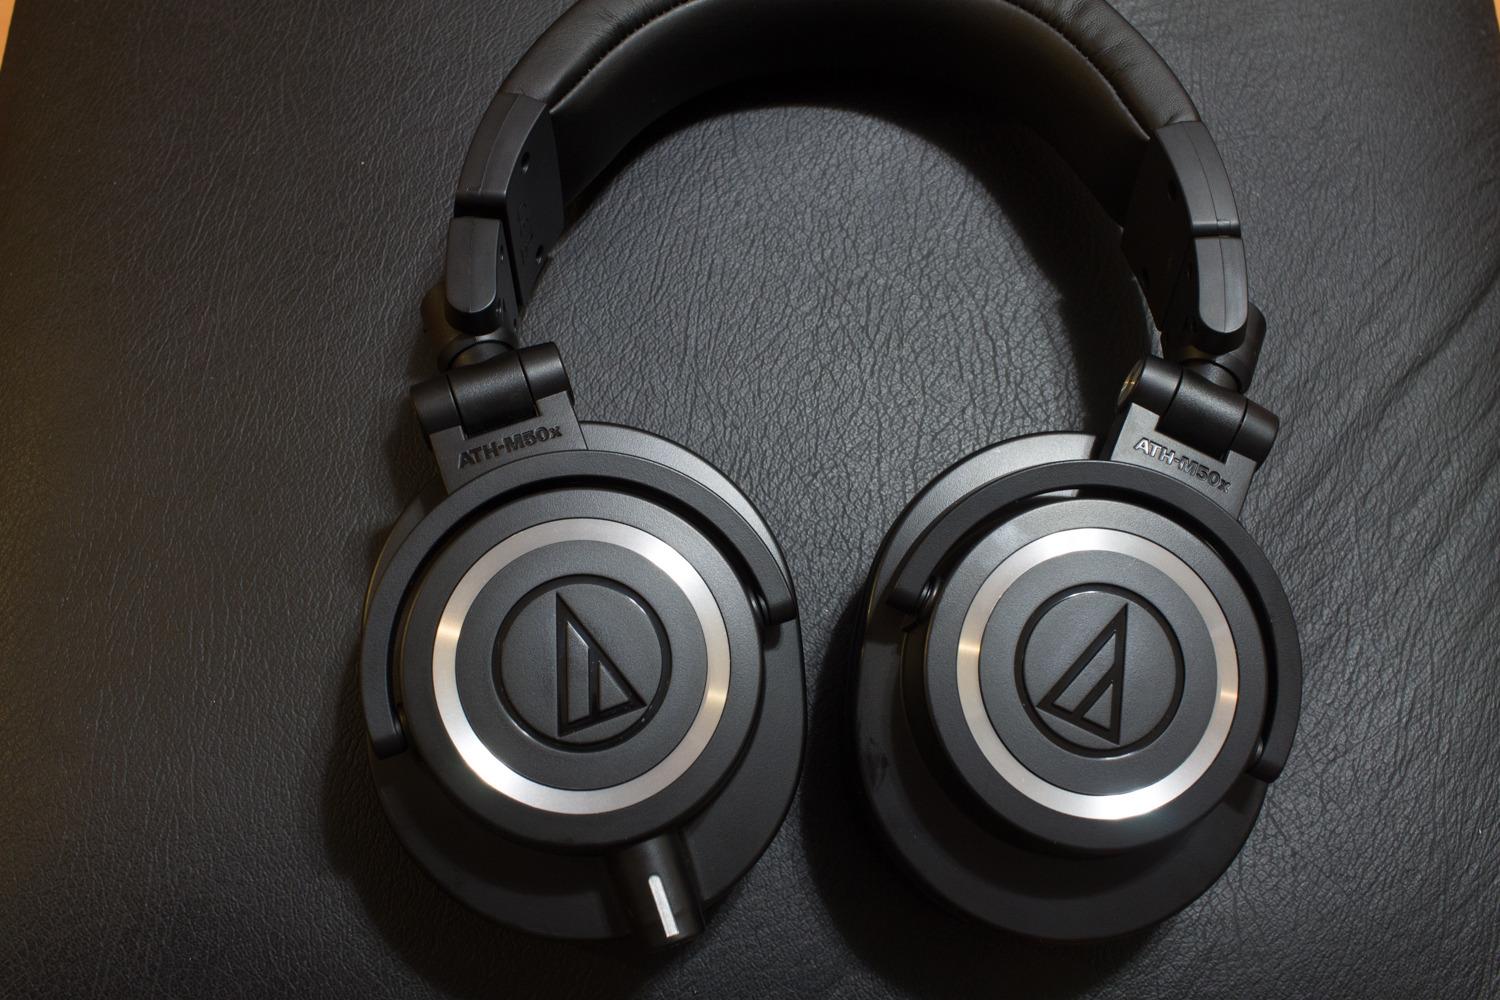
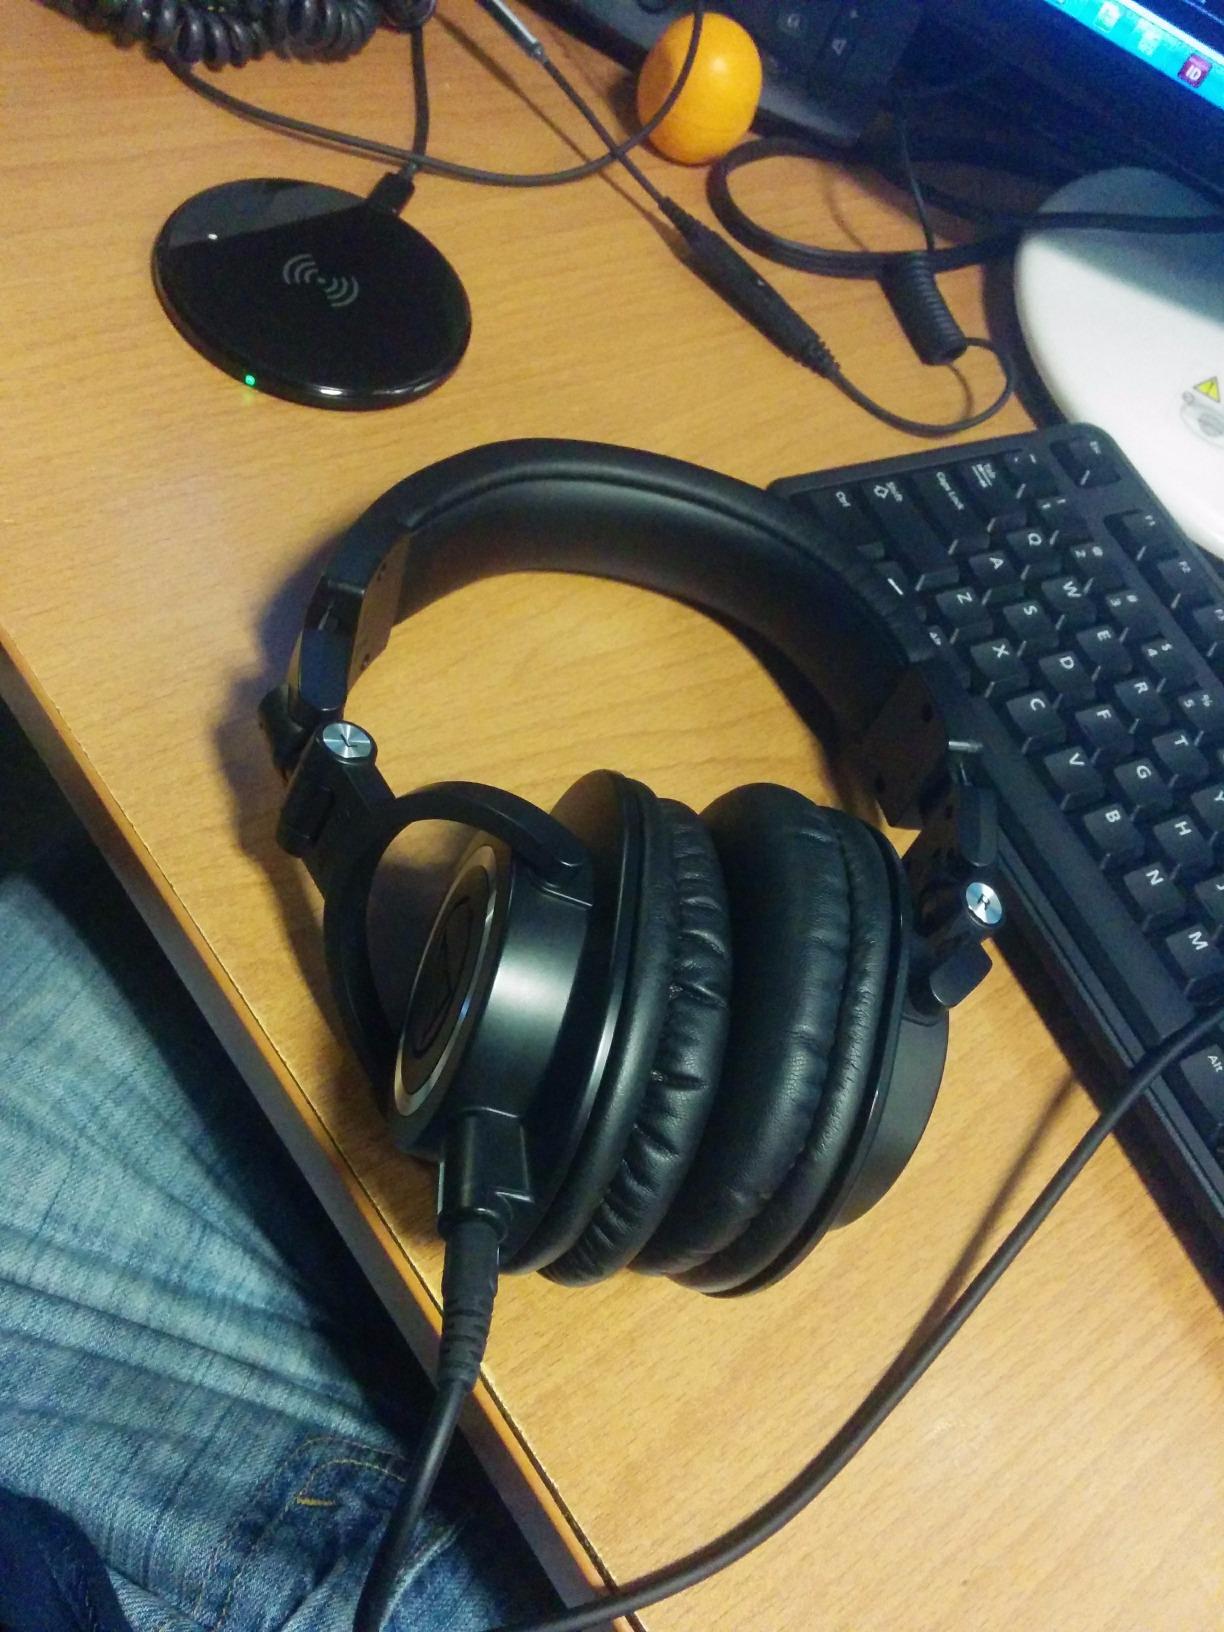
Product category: headphones
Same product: yes